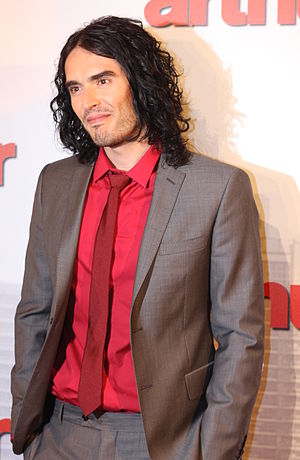
Russell Brand
Russell Edward Brand er en engelsk komiker, skuespiller, klummeskriver, sanger, forfatter og radio/tv-personlighed.